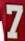
Number: 7